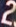
Number: 2